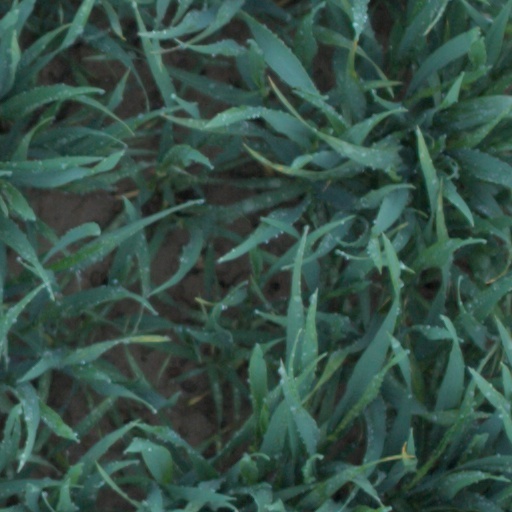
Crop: wheat